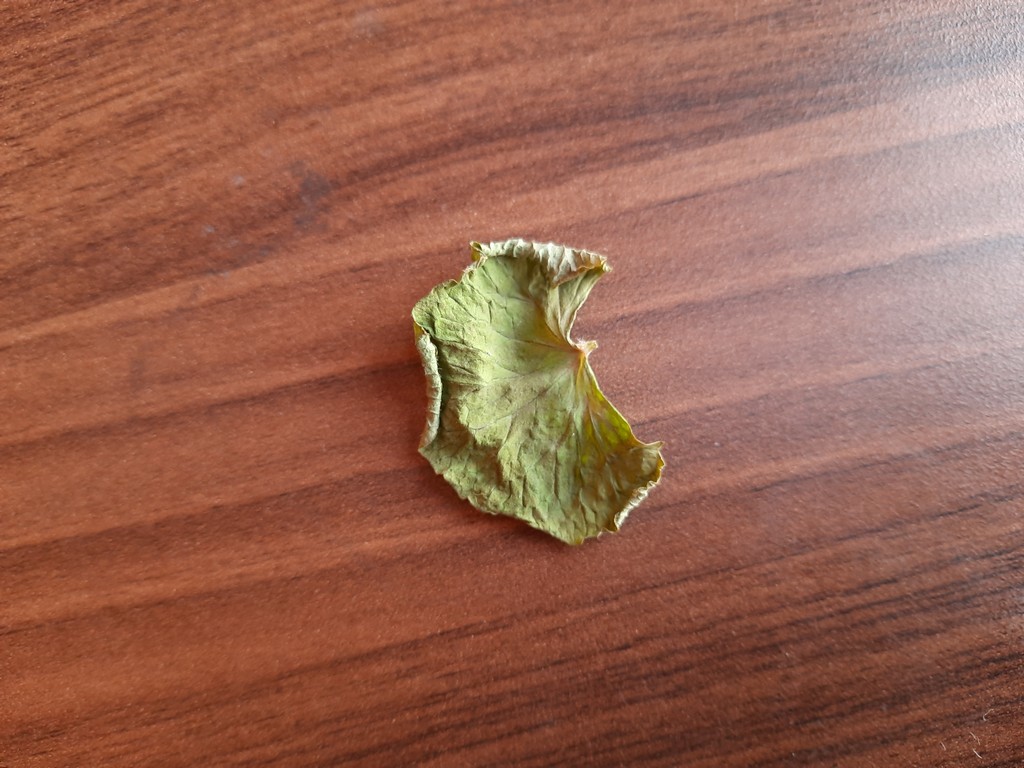
Label: Dried